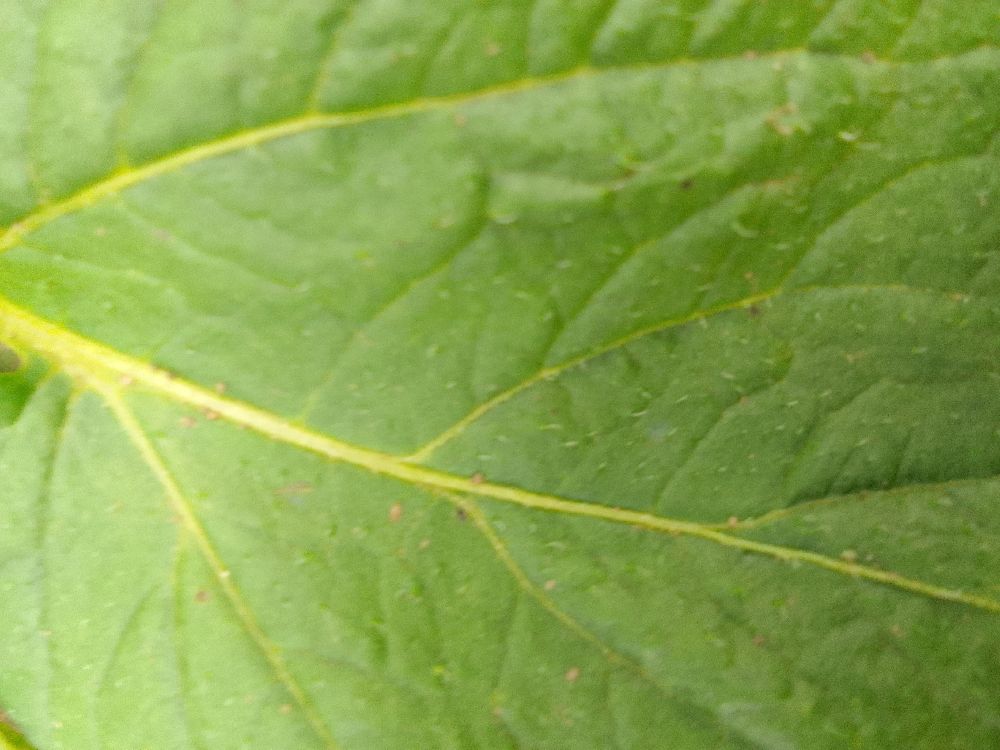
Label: Healthy